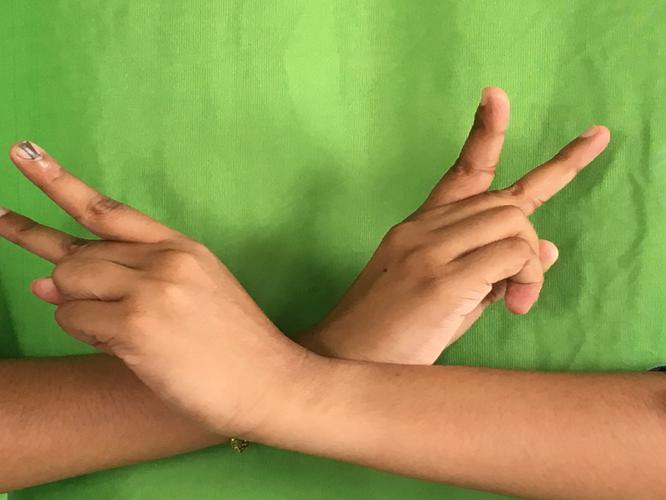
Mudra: Kartariswastika
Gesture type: double_hand